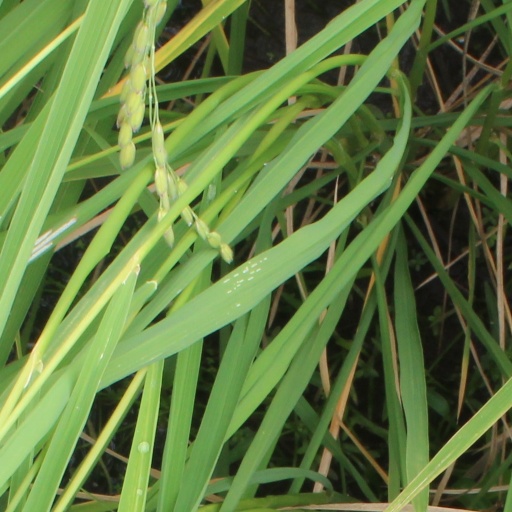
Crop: rice